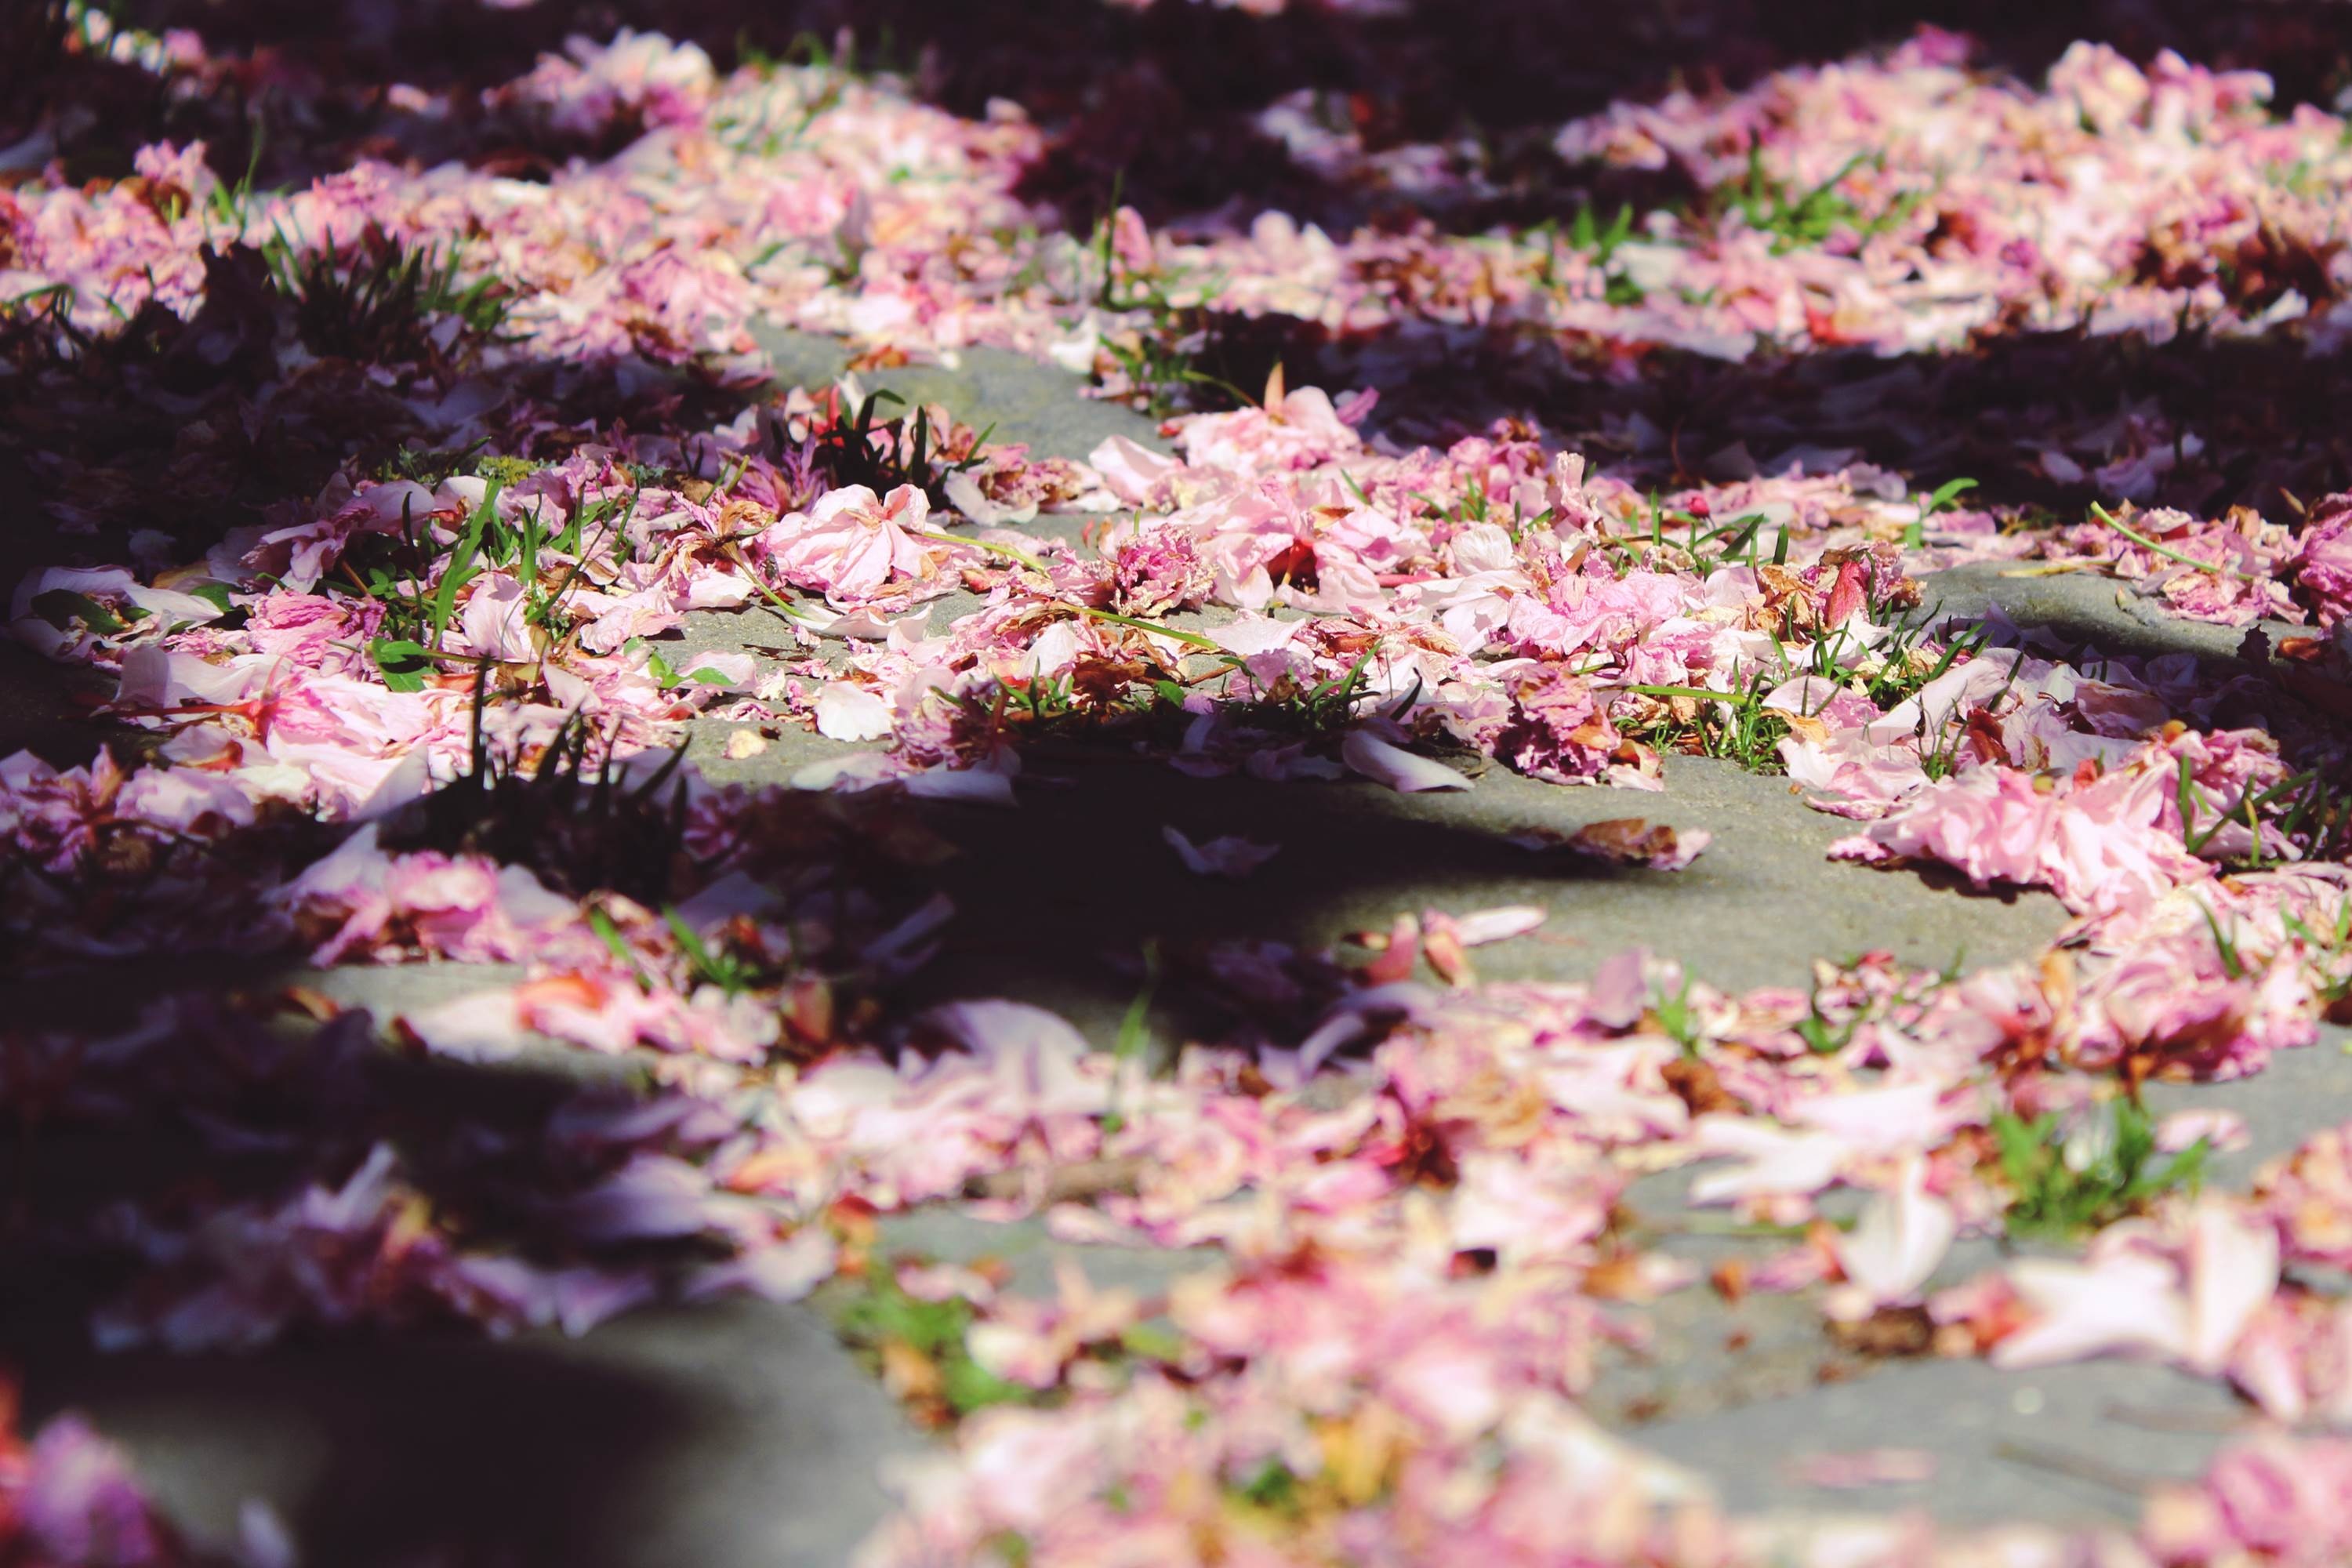
tree, nature, branch, blossom, plant, sun, ground, sunlight, leaf, flower, petal, spring, autumn, shadow, botany, pink, flora, season, cherry blossom, flowers, petals, shrub, pink flowers, favor, flowering plant, cherry blossoms, hispanic, woody plant, land plant